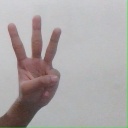
अक्षर: व